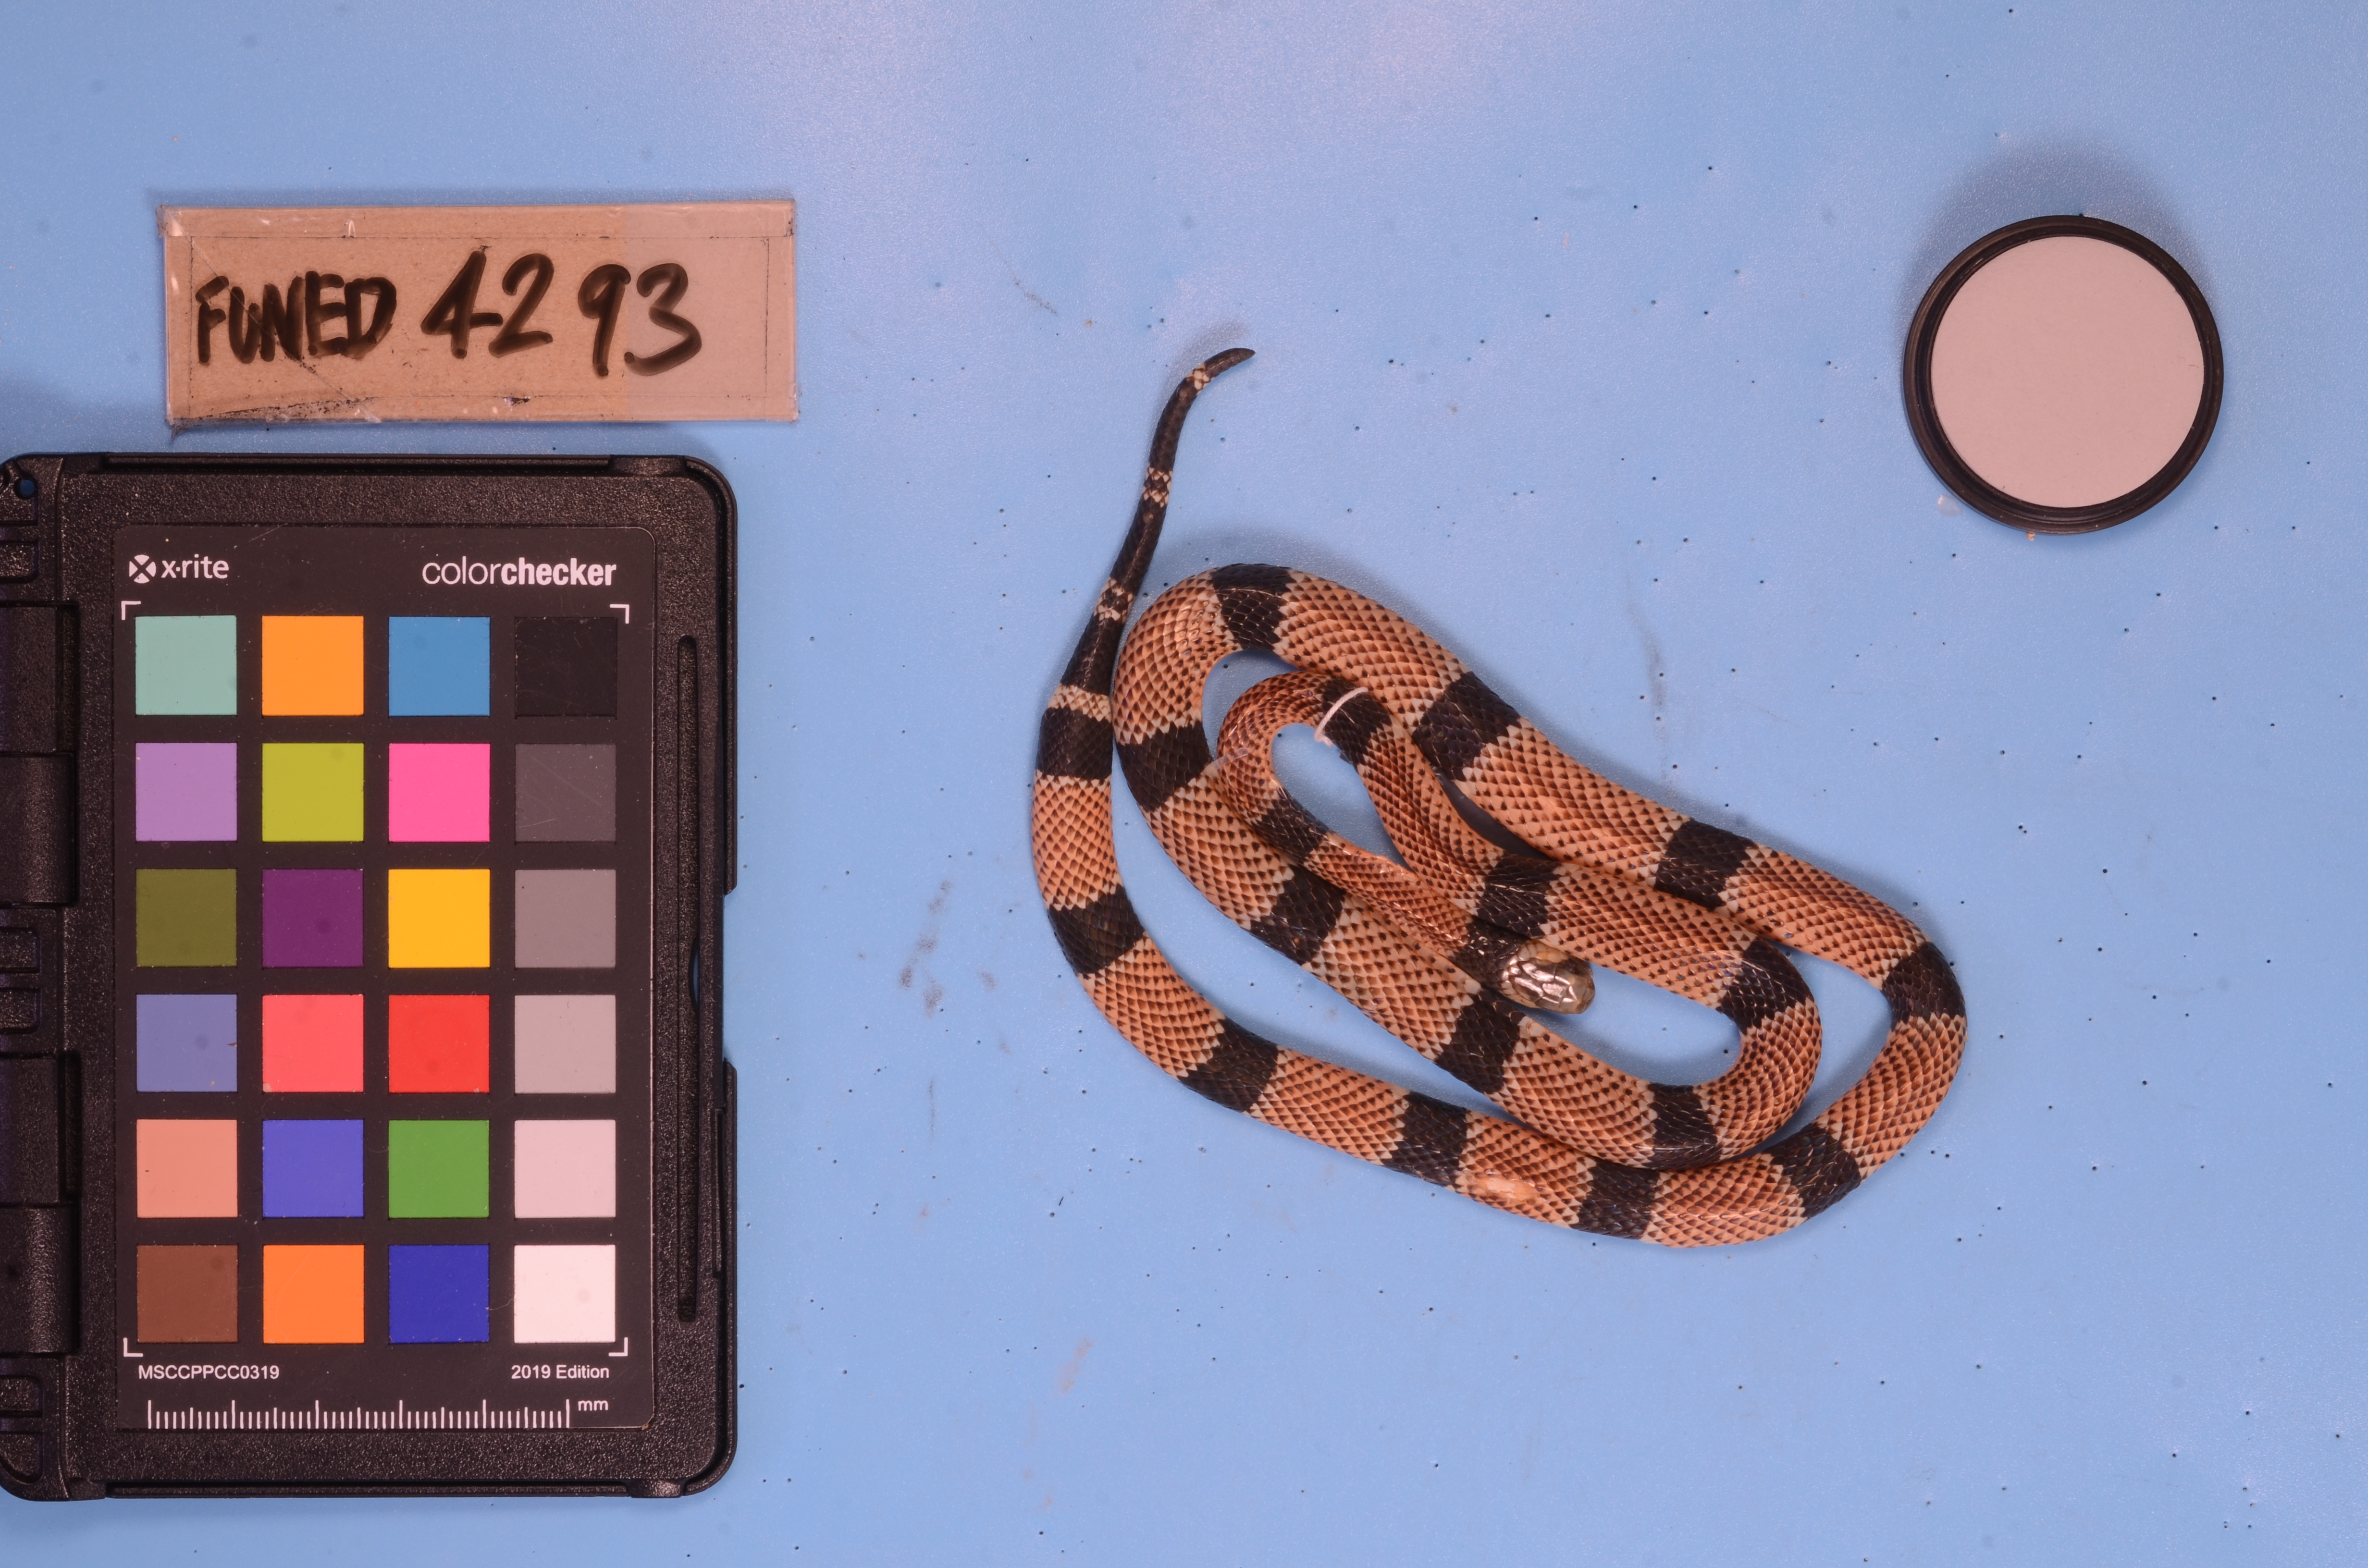
Species: Micrurus corallinus
View: dorsal
Mimicry status: model